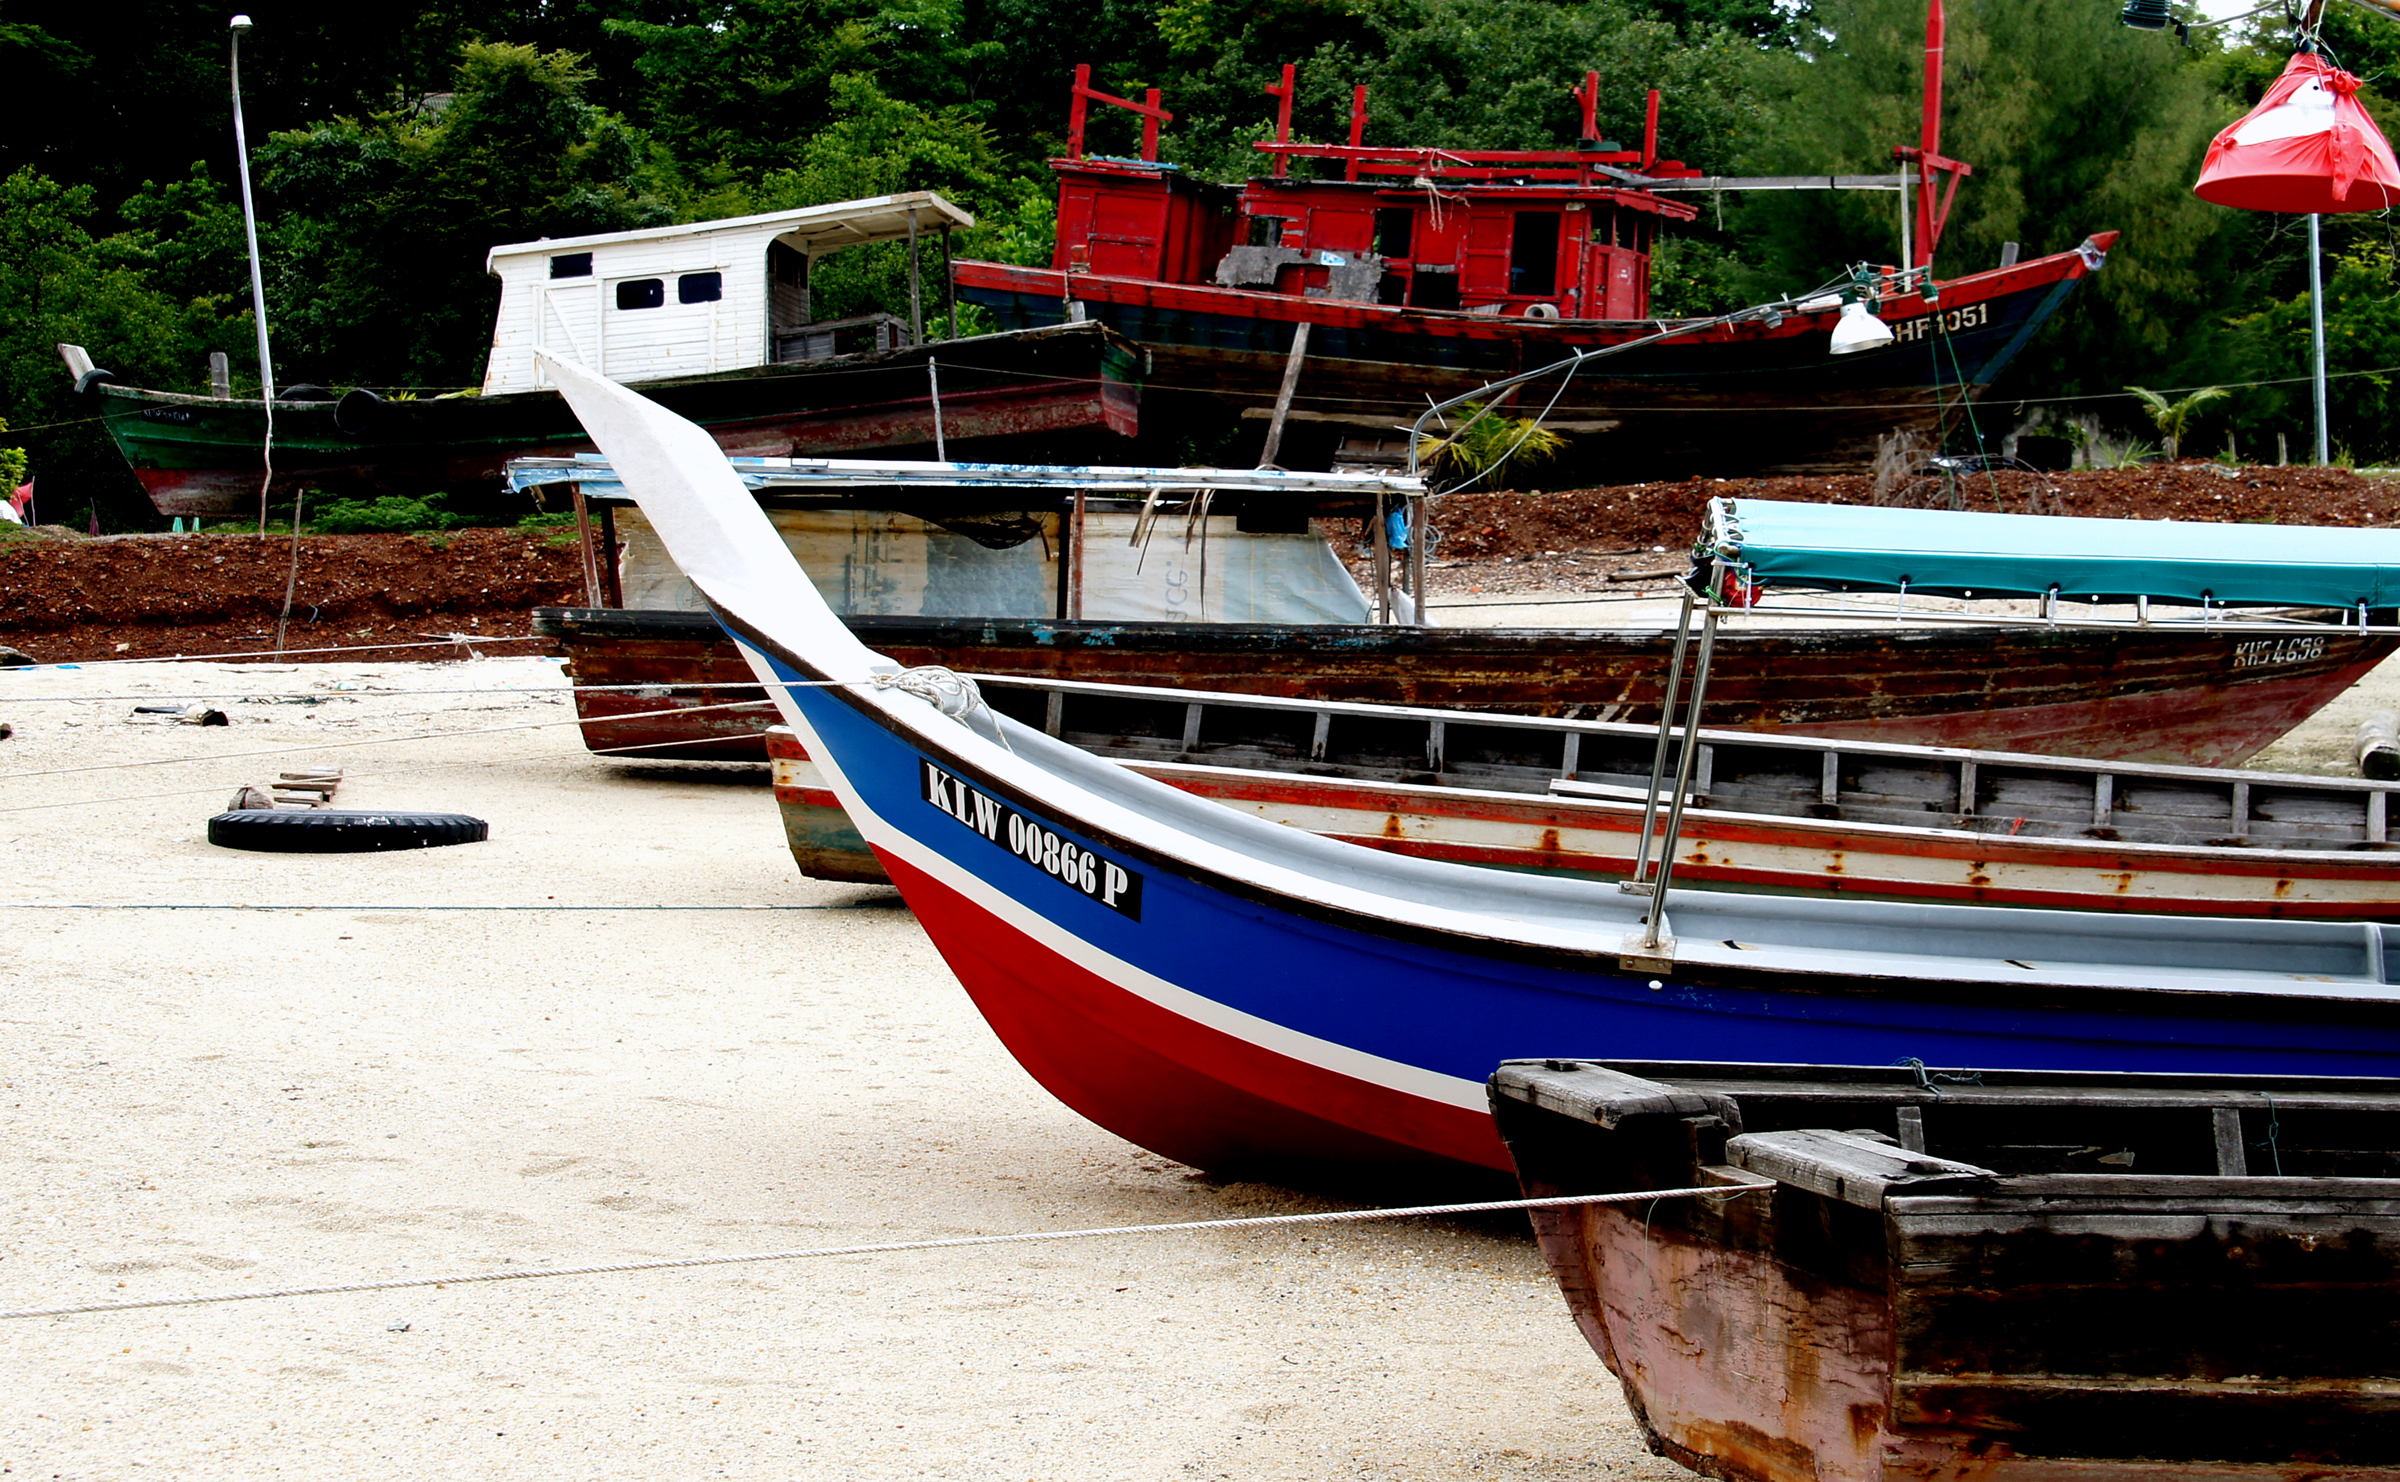
boat, vehicle, mast, asia, sailboat, motorboat, boating, boats, beaches, colored, fishingboats, malaysia, langkawi, sandybeach, watercraft, sonydslra580, tamron18270mmpzd, barque, fishing vessel, dinghy, long tail boat, watercraft rowing